Glass casting

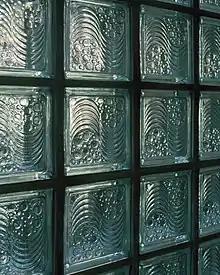
Decorative patterned kiln casting glass for window.

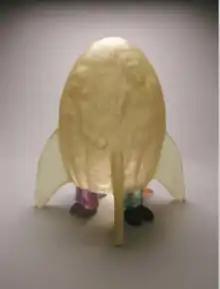
Kiln-Cast lead crystal

Kiln casting involves the preparation of a mould which is often made of a mixture of plaster and refractory materials such as silica. A model can be made from any solid material, such as wax, wood, or metal, and after taking a cast of the model (a process called investment) the model is removed from the mould. One method of forming a mould is by the "Cire perdue" or "lost wax" method. Using this method, a model can be made from wax and after investment the wax can be steamed or burned away in a kiln, forming a cavity. The mould is equipped with a funnel-like reservoir filled with solid glass granules or lumps. The heat resistant mould is then placed in a kiln and heated to between and to melt the glass. As the glass melts it runs into and fills the mould.